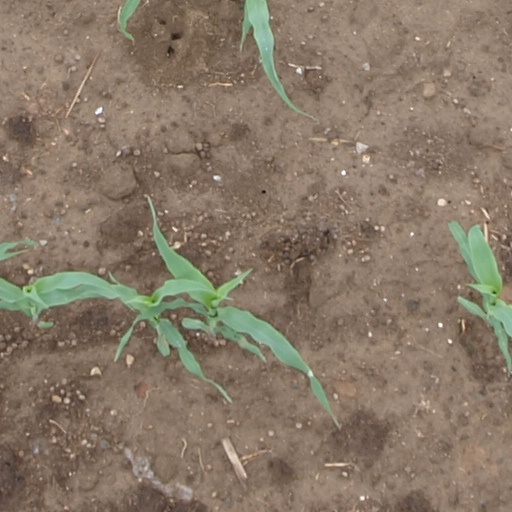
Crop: maize; corn